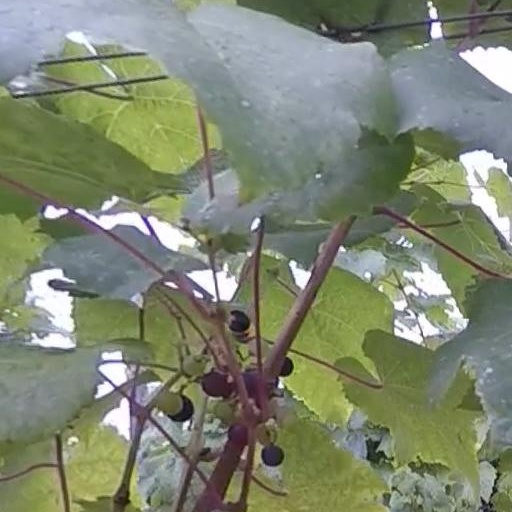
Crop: grape